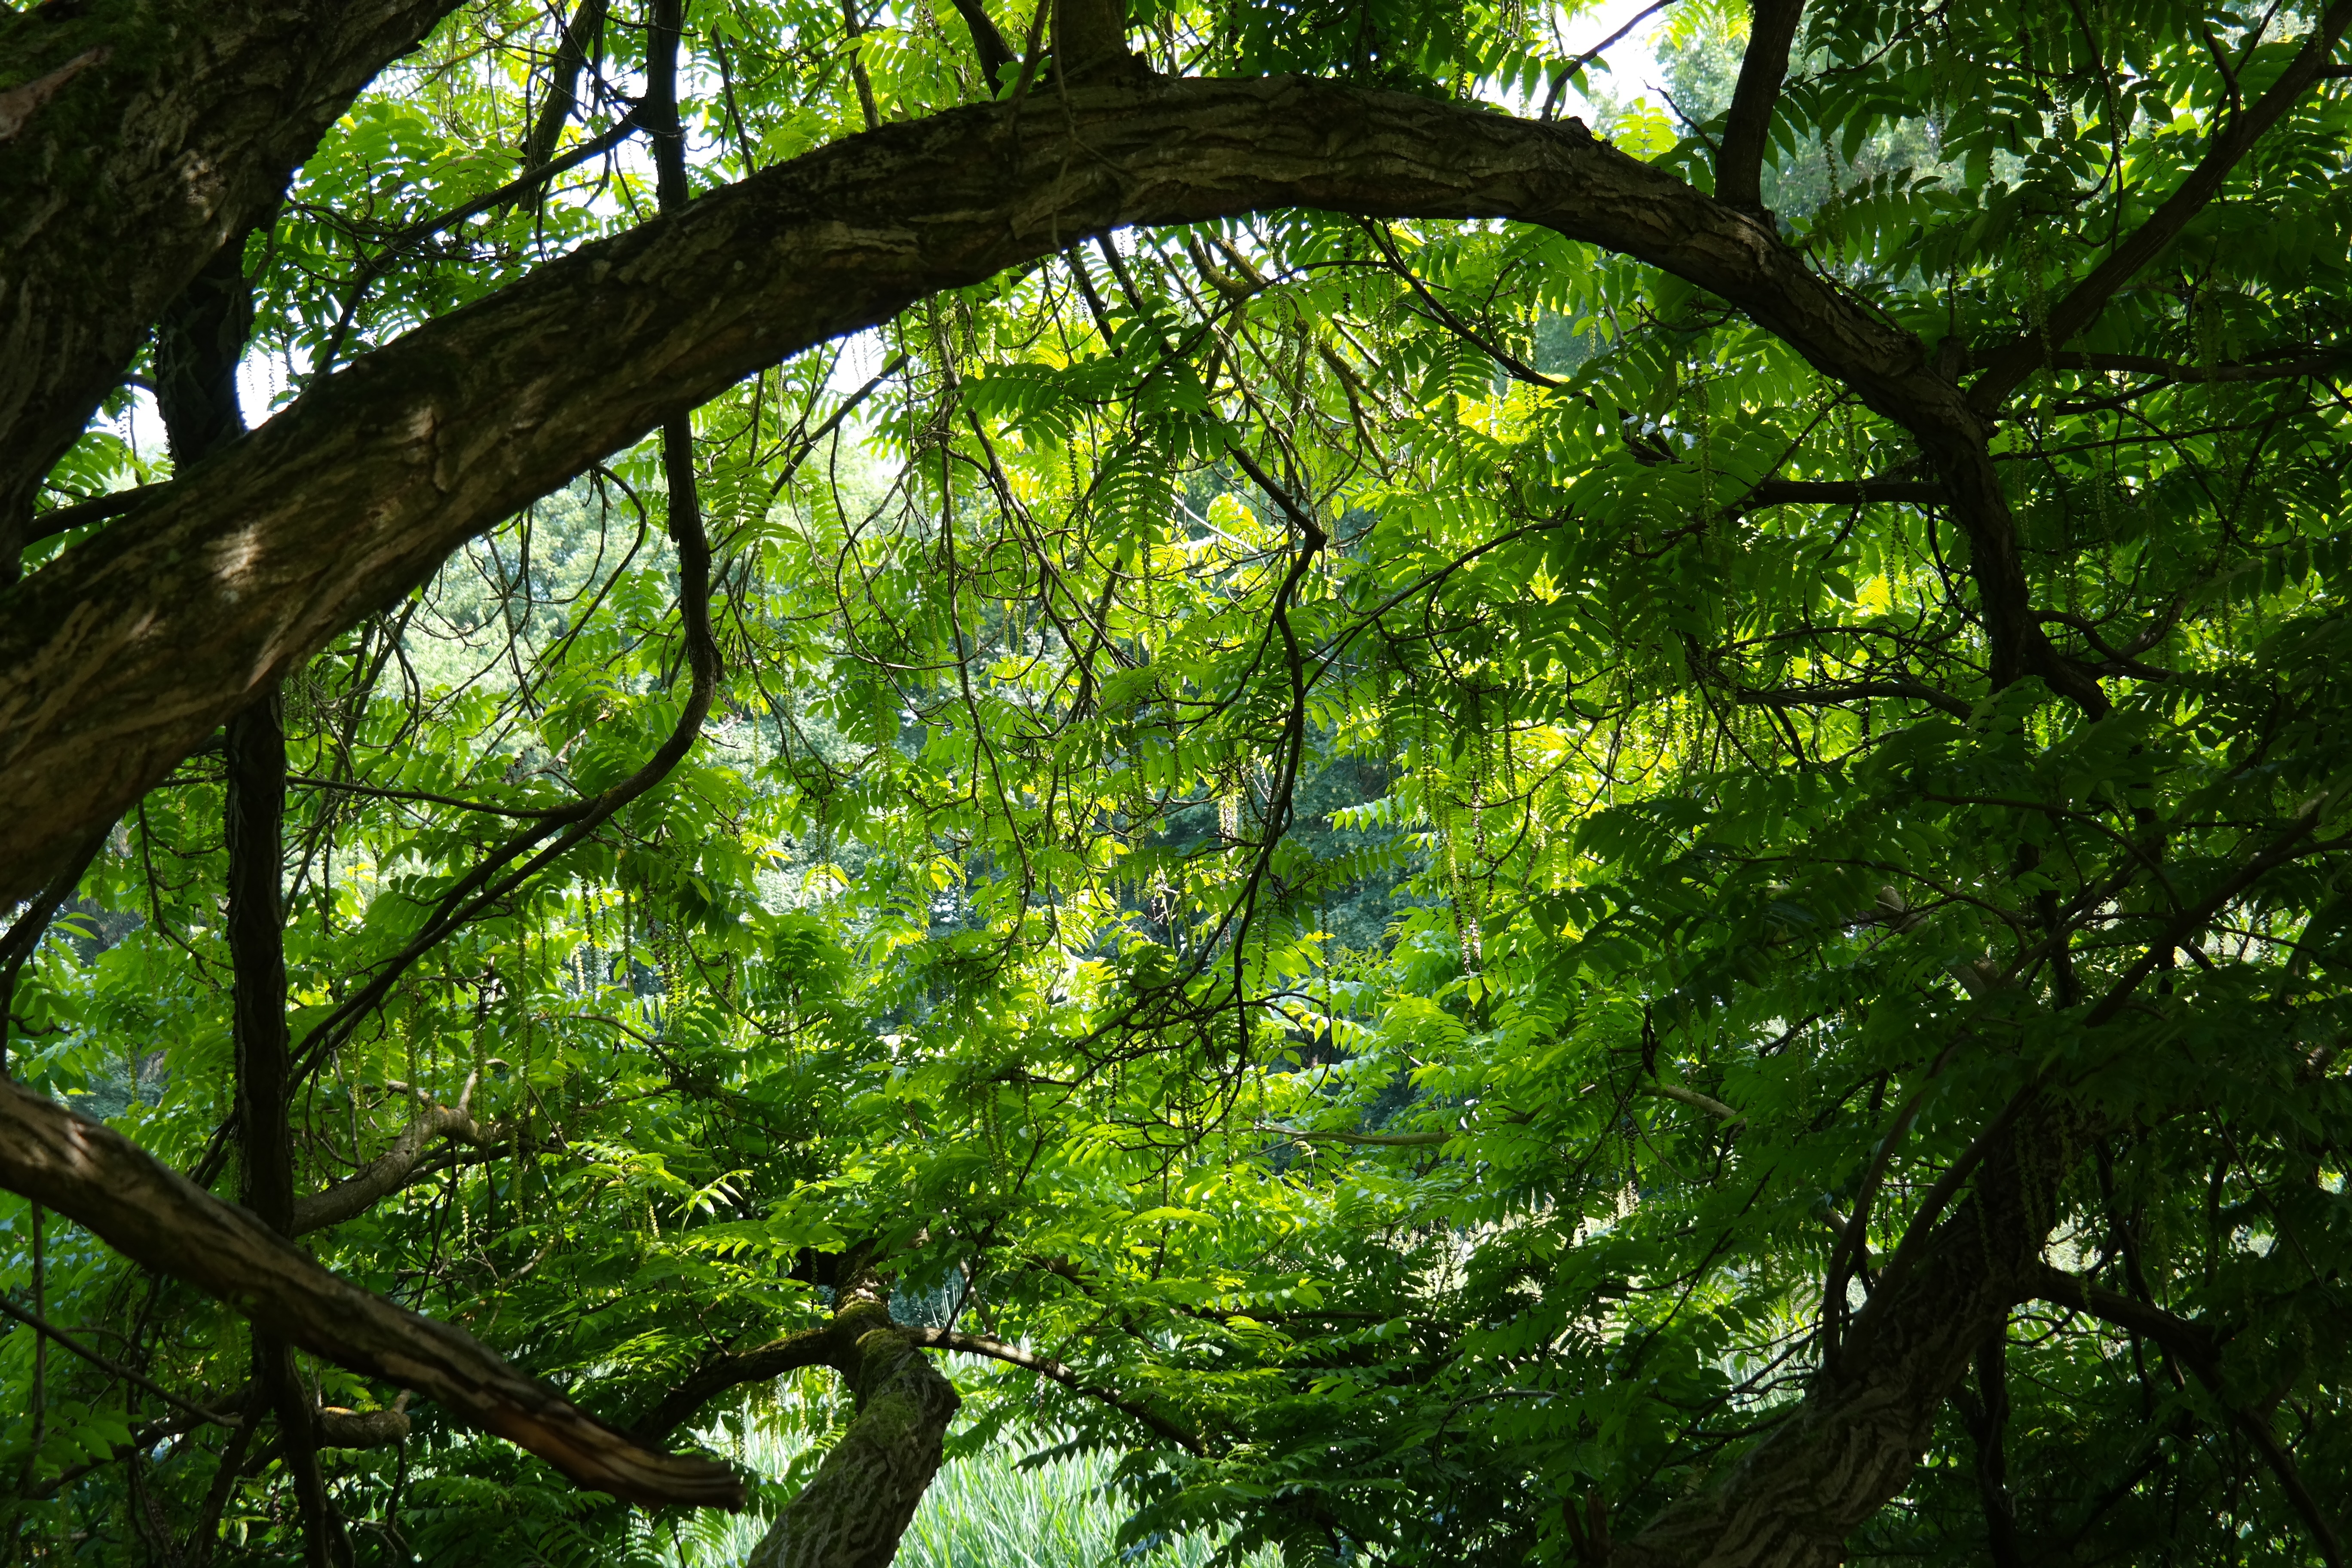
tree, nature, forest, branch, plant, sunlight, leaf, flower, green, jungle, macro, autumn, park, botany, close, deciduous tree, leaves, vegetation, rainforest, branches, deciduous, grove, timber, woodland, habitat, ecosystem, back light, plywood, biome, wing nut, old growth forest, walnut crop, pterocarya fraxinifolia, natural environment, woody plant, temperate broadleaf and mixed forest, juglandaceae, pterocarya